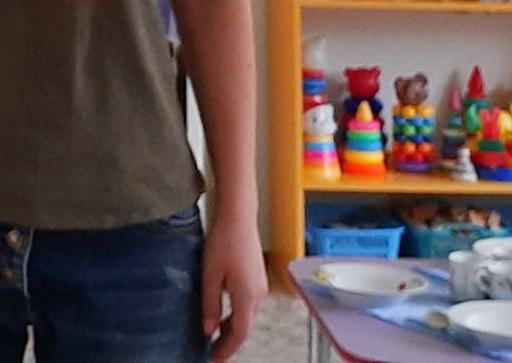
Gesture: no_gesture